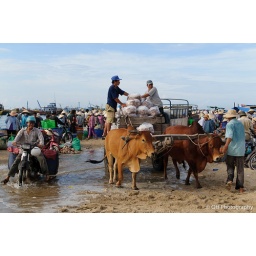
The fish market in Mui Ne, Vietnam